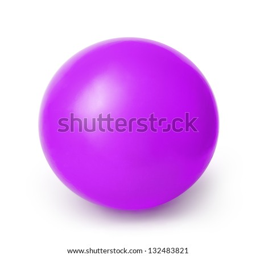
purple ball isolated on a background with clipping path